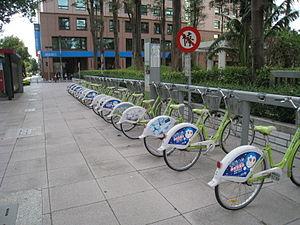
Kaohsiung est une municipalité spéciale de Taïwan, avec environ 2 775 318 habitants, répartis dans 11 districts.